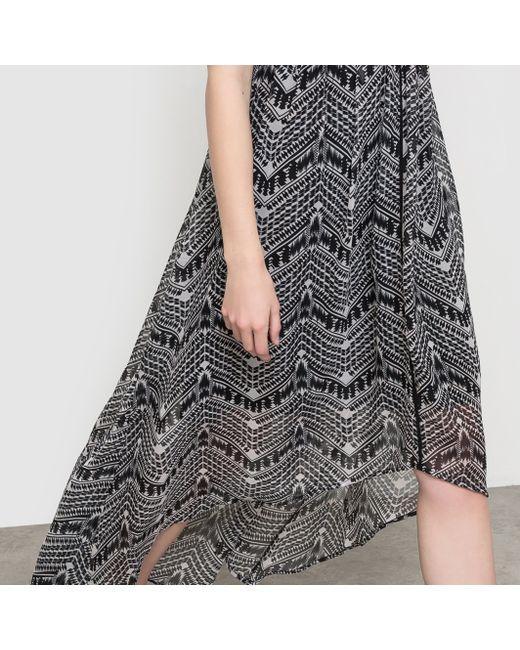
Graues und weißes stilvolles Kleid für Frauen